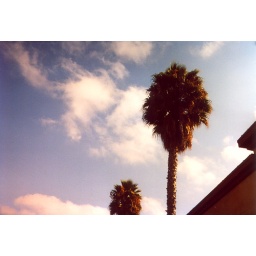
&amp;quot;Not the sky. Not the green in the tree. The brown on the trunk.&amp;quot;